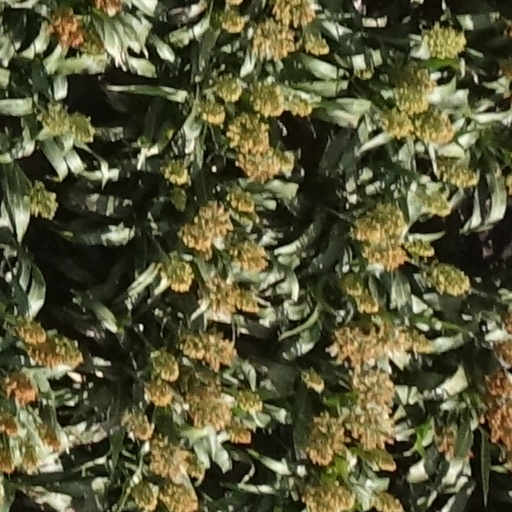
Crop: sorghum